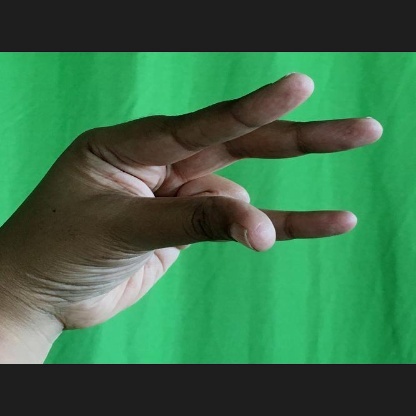
Mudra: Kangulam